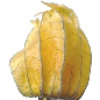
Label: physalis_with_husk